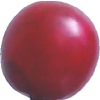
Label: cherry_wax_red